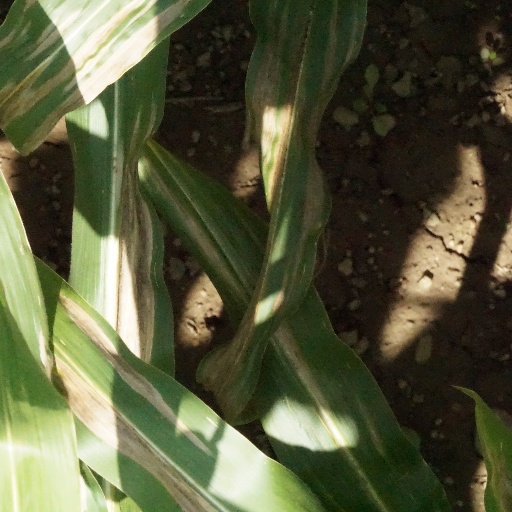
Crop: maize; corn